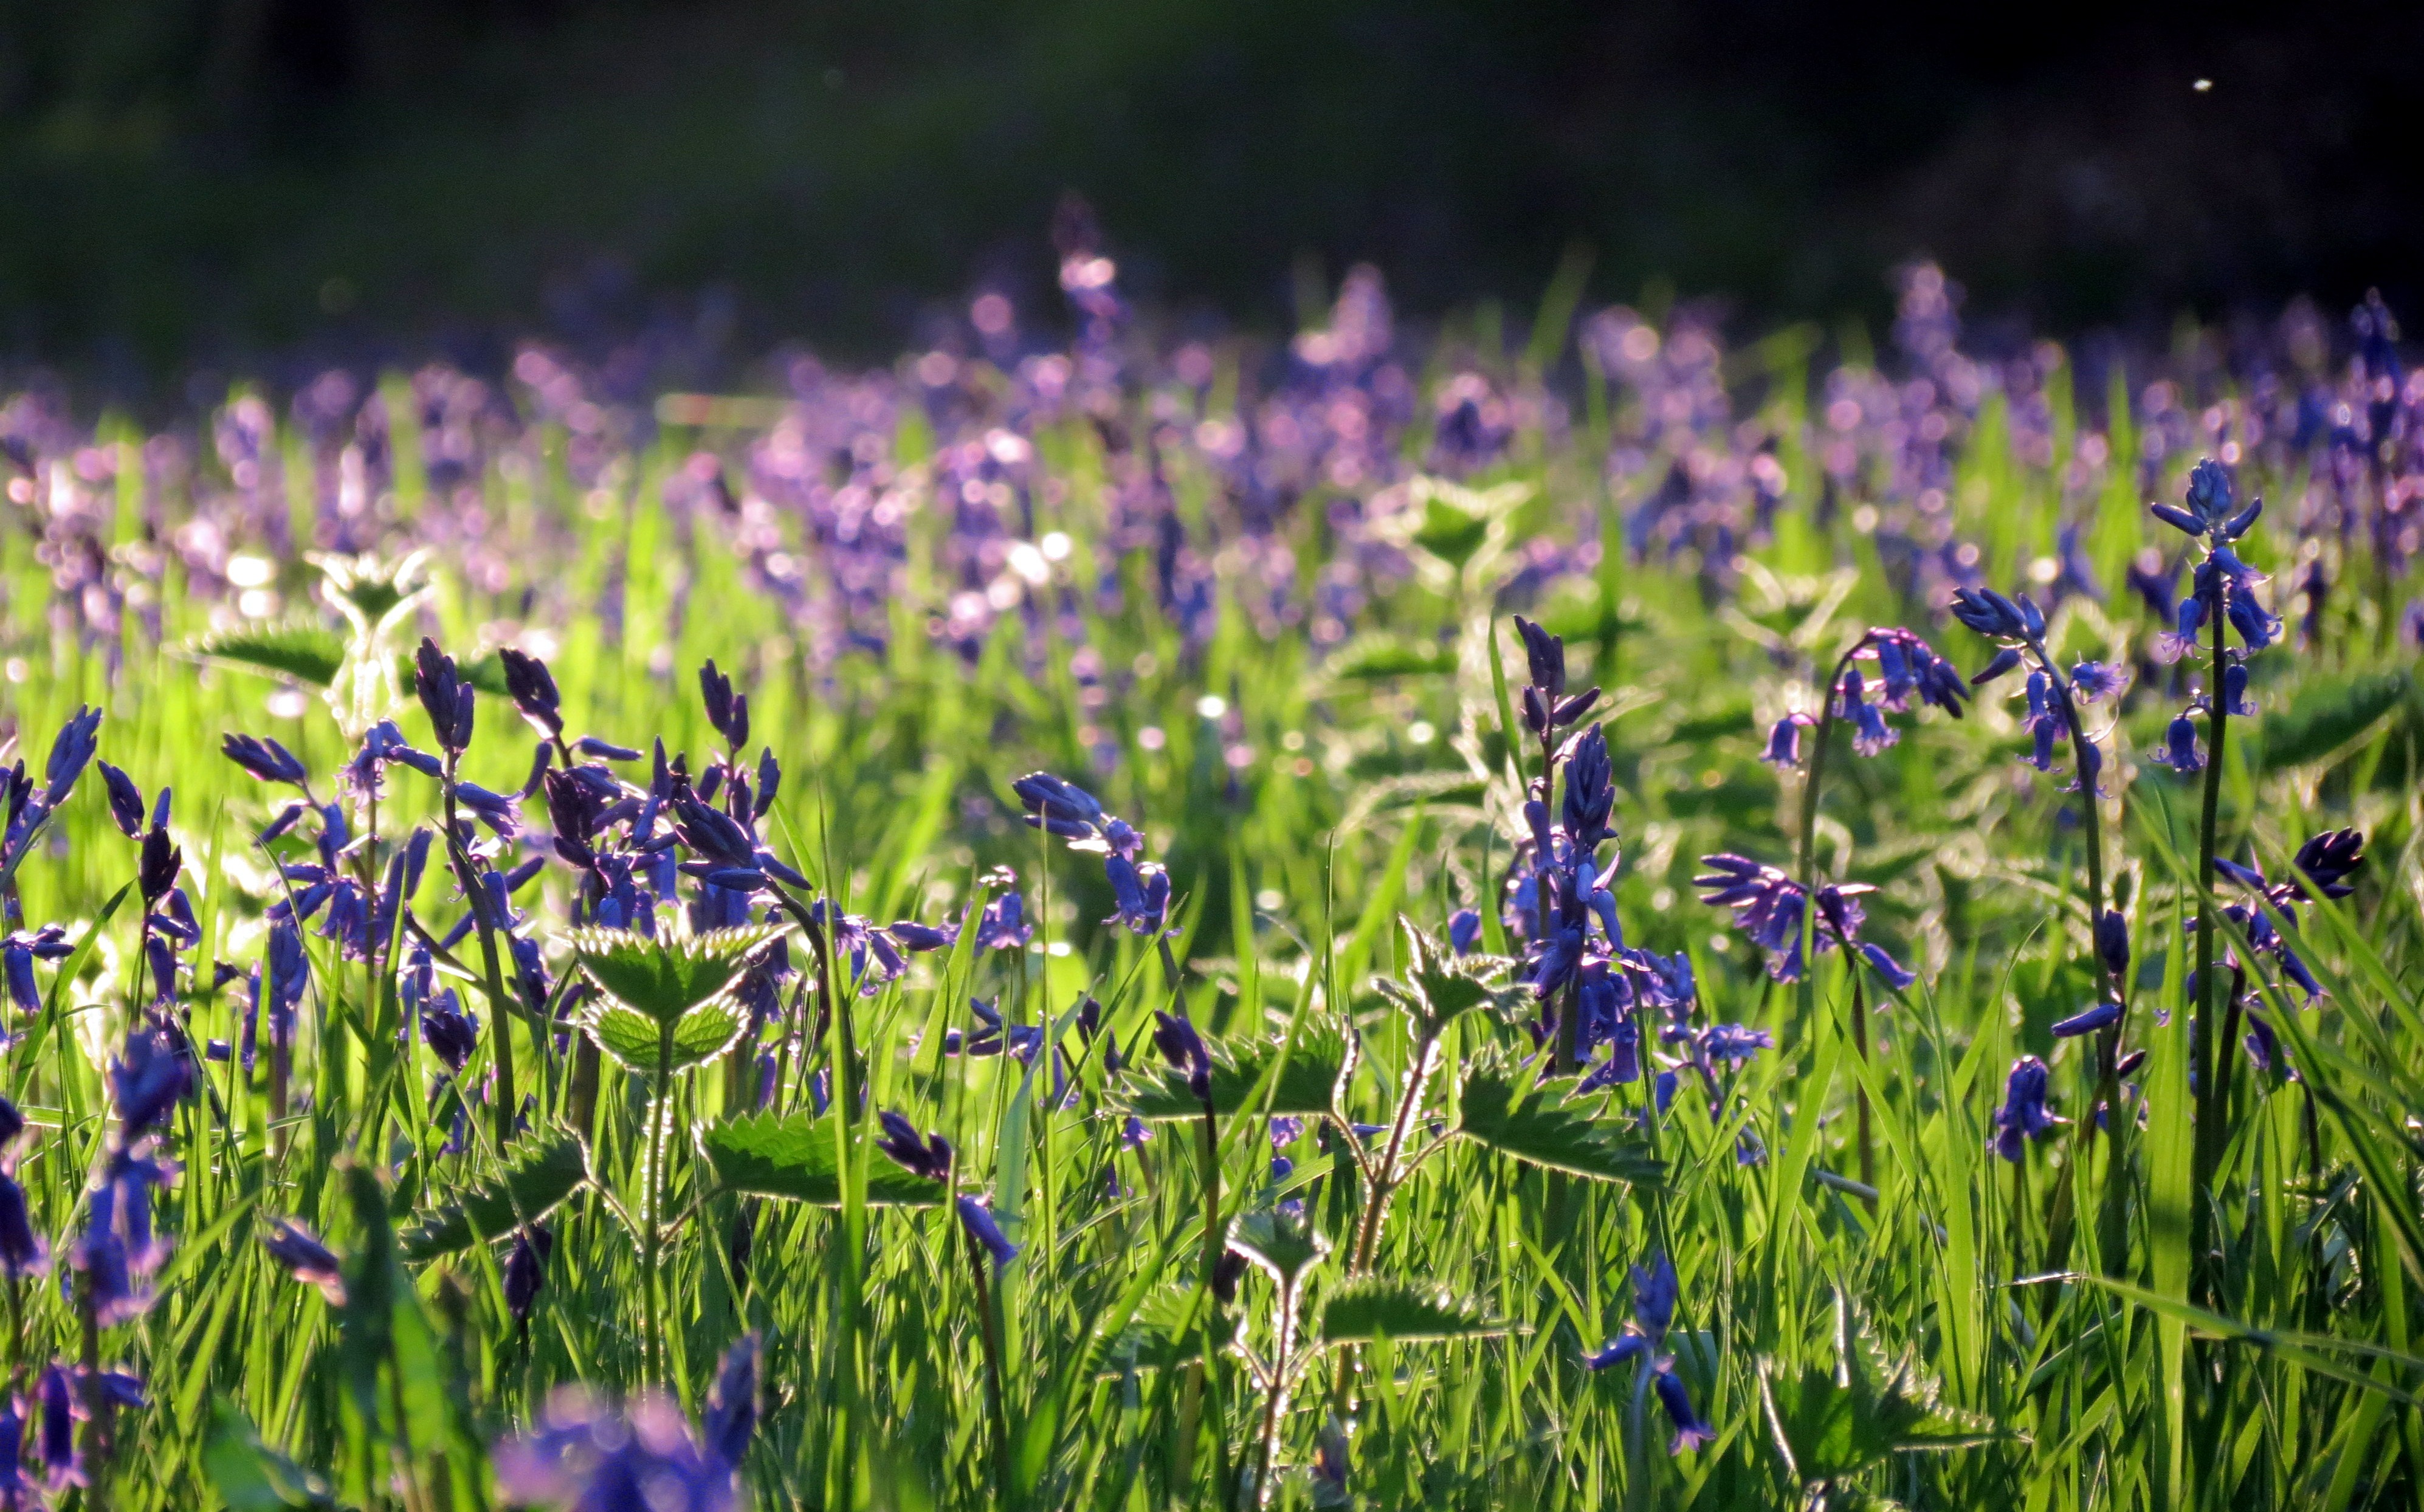
nature, grass, light, plant, field, meadow, prairie, flower, purple, green, botany, blue, flora, lavender, wildflower, flowers, bluebell, uk, grassland, iris, british, woodland, habitat, flowering plant, natural environment, grass family, land plant, english lavender